Crime Story (1993 film)

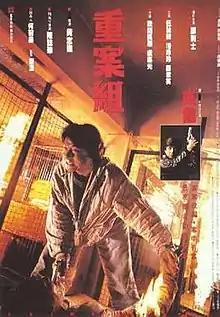
Film poster

Crime Story (also known as New Police Story; released in the Philippines as Police Dragon) is a 1993 Hong Kong action crime thriller film, directed by Kirk Wong, and starring Jackie Chan, Kent Cheng, Law Kar-ying and Puishan Au-yeung. The film was released in Hong Kong on 24 June 1993.